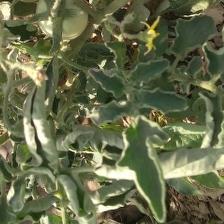
Crop: Tomato
Condition: virosis-d